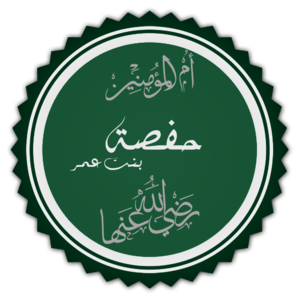
Hafsa bint Omar ben al-Khattâb ou Hafsa est la quatrième épouse de Mahomet. Elle est la fille du deuxième calife Omar ibn al-Khattab et de Zaïnab bin Mazoune.